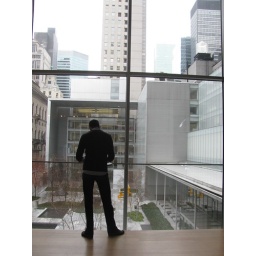
man standing in the window